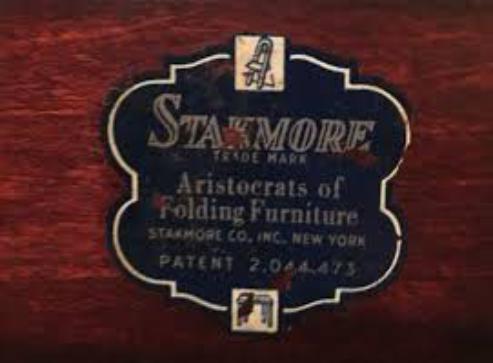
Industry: Necessities